Luis and the Aliens

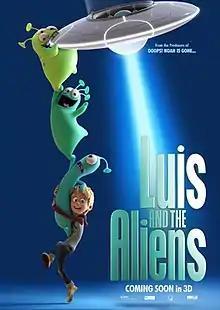
German theatrical release poster

Luis and the Aliens is a 2018 English-language animated science-fiction comedy film written and directed by Christoph and Wolfgang Lauenstein, and co-directed by Sean McCormack. The film premiered at the Luxembourg City Film Festival on 2 March 2018 and was released in Germany on 24 May 2018, North America on 17 August, and the UK on 24 August 2018. A spin-off sequel film Lille Allan - Den Mennesklige Antenna was released in 2022.